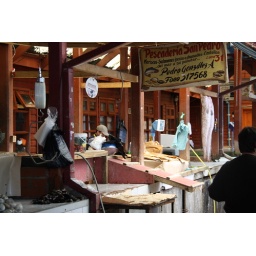
The fish market in Puerto Varas